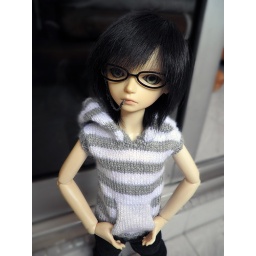
Simple striped hoodie for my neglected MSDs, modeled by my boy Kae. :)